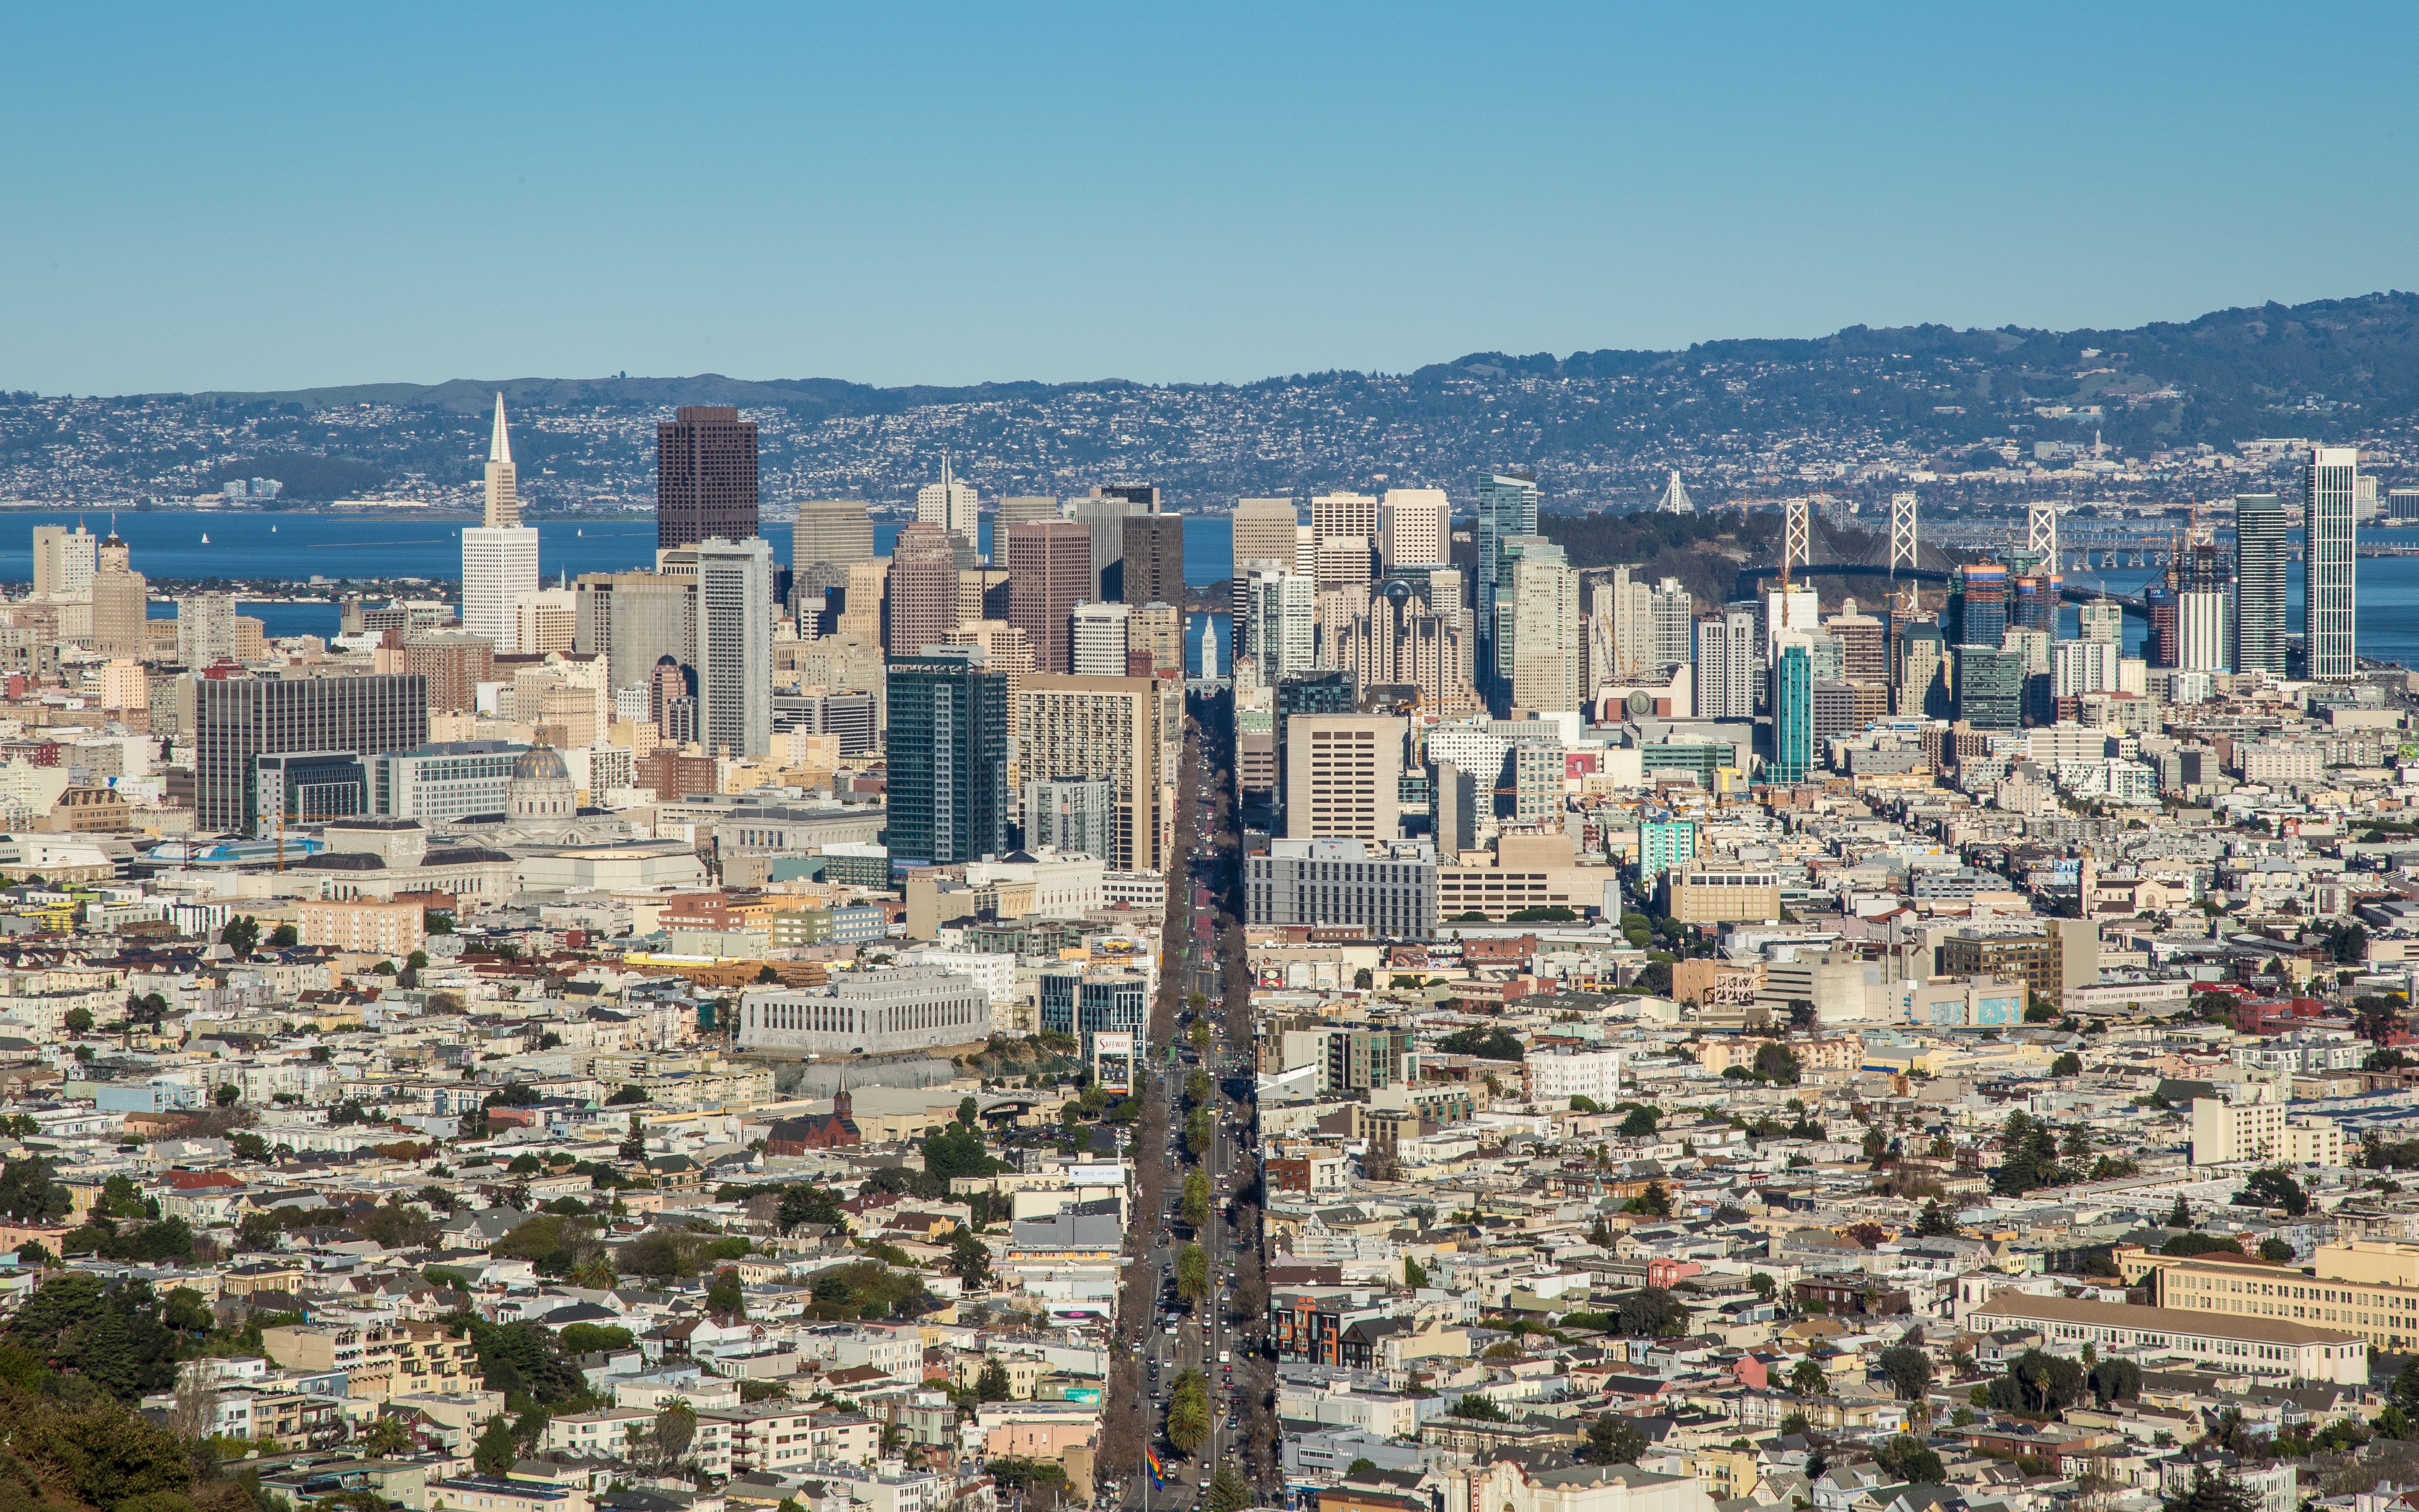
horizon, skyline, town, city, skyscraper, cityscape, panorama, downtown, tower block, metropolis, neighbourhood, bird's eye view, aerial photography, urban area, residential area, geographical feature, human settlement, metropolitan area